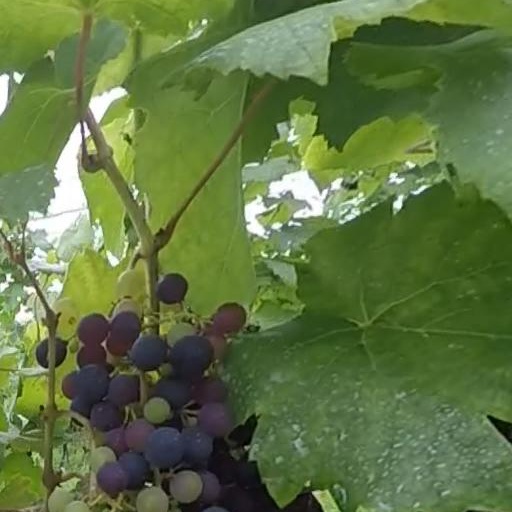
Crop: grape